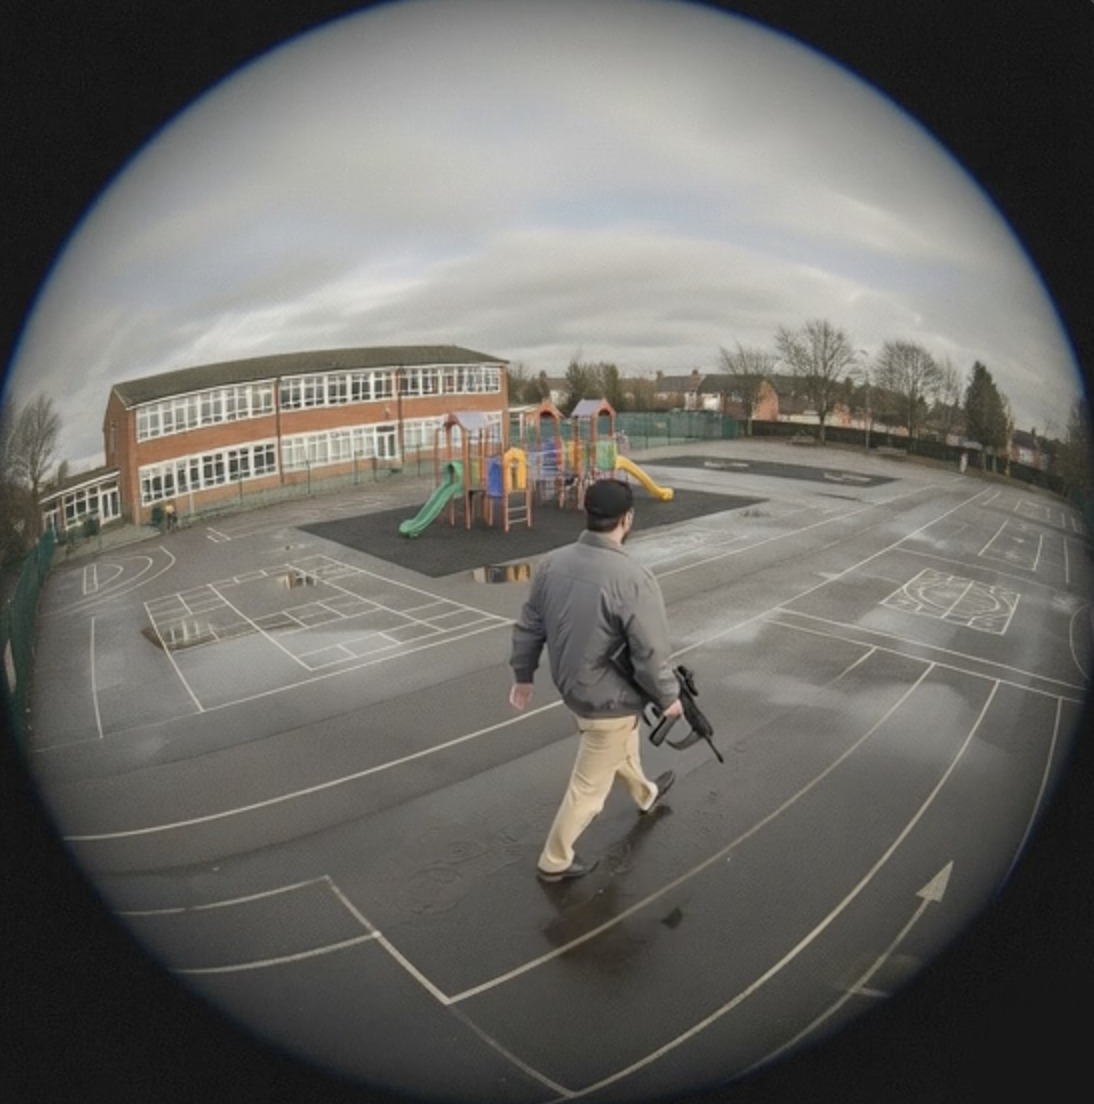
Object: person

Object: weapon